PIEZO1

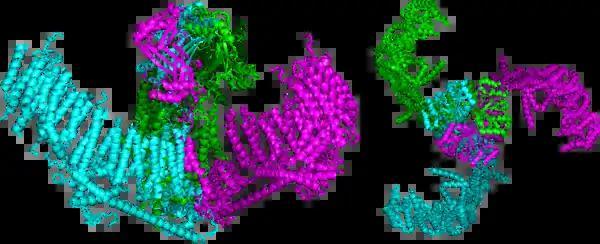
Image of PIEZO1 homotrimer (left: from the side, right: from the top) from .

Piezo1 (this gene) and Piezo2 share 47% identity with each other and they have no similarity to any other protein, making them unique among ion channels. They are predicted to have 24-36 transmembrane domains, depending on the prediction algorithm used. In the original publication the authors were careful not to call the piezo proteins ion channels, but a more recent study by the same lab convincingly demonstrated that indeed Piezo1 is the pore-forming subunit of a mechanosensitive channel. This new "Piezo" family is catalogued as and TCDB . Piezo1 homologues are found in "C. elegans" and "Drosophila", which, like other invertebrates, have a single Piezo protein.